Princess Tania de Bourbon Parme

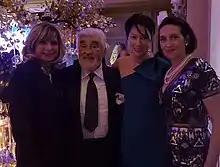
Princess Tania (first from right) in 2017

Princess Tania Sophie of Bourbon-Parma (born 13 November 1961) is a French designer, businesswoman, and member of the House of Bourbon-Parma. She designs luxury goods, jewelry, and tableware. She has worked as a partner with the French luxury company S. T. Dupont and served as an advisor to Stephen Hung for his company The 13 Holdings Limited. One of her designs, the Louis XIII Fleur de Parme, was recorded in the Guinness Book of World Records as the world's most expensive lighter. Princess Tania is the founder and chairwoman of L’Art Autrement Dit, an organization that promotes French art to international buyers.